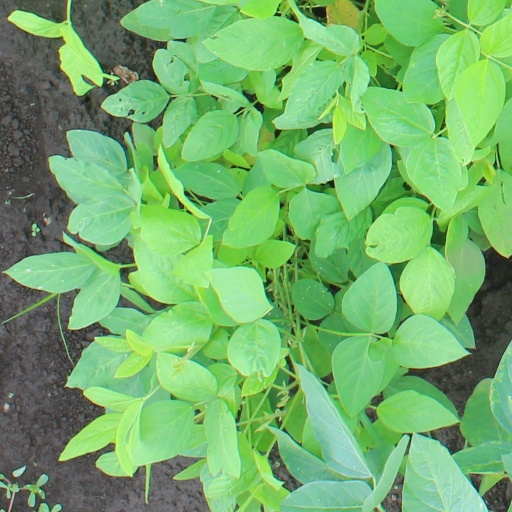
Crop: soybean